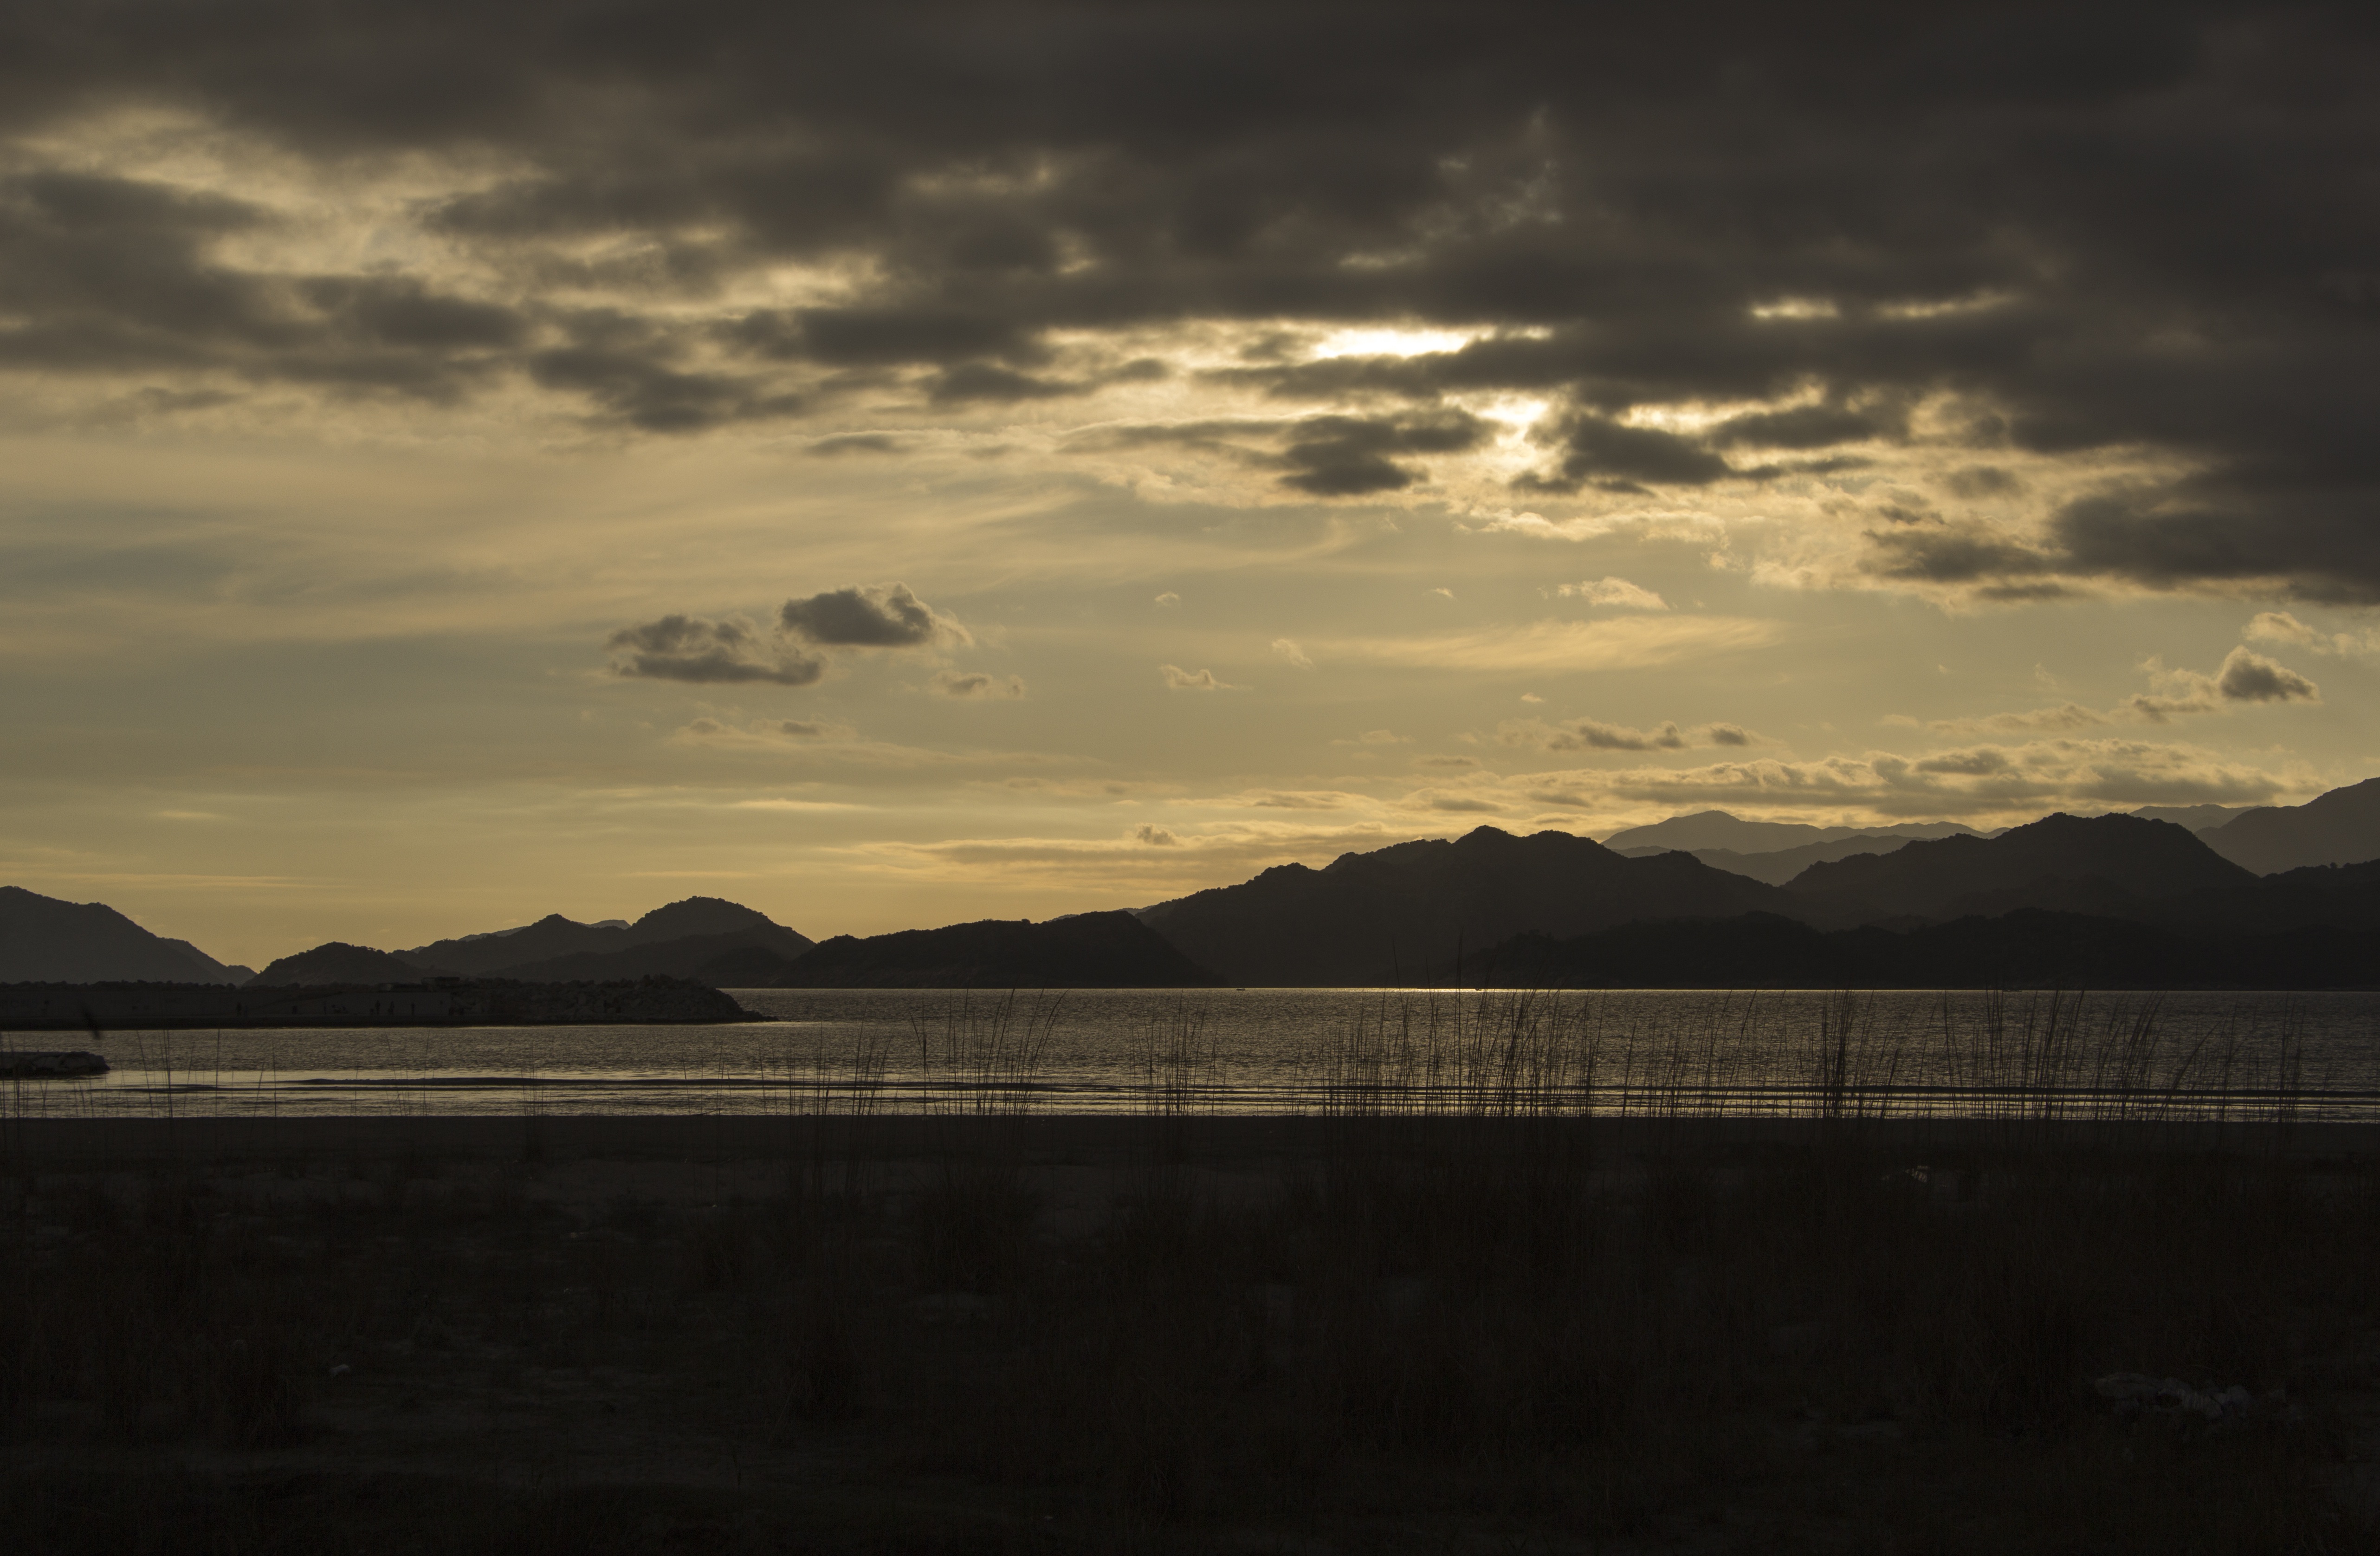
beach, landscape, sea, coast, water, nature, sand, rock, ocean, horizon, mountain, winter, cloud, sky, sun, sunrise, sunset, sunlight, cloudy, morning, lake, dawn, travel, dusk, evening, reflection, scenic, natural, seascape, scenery, storm, bay, island, blue, north, waves, clouds, mirror, loch, afterglow, meteorological phenomenon, atmospheric phenomenon